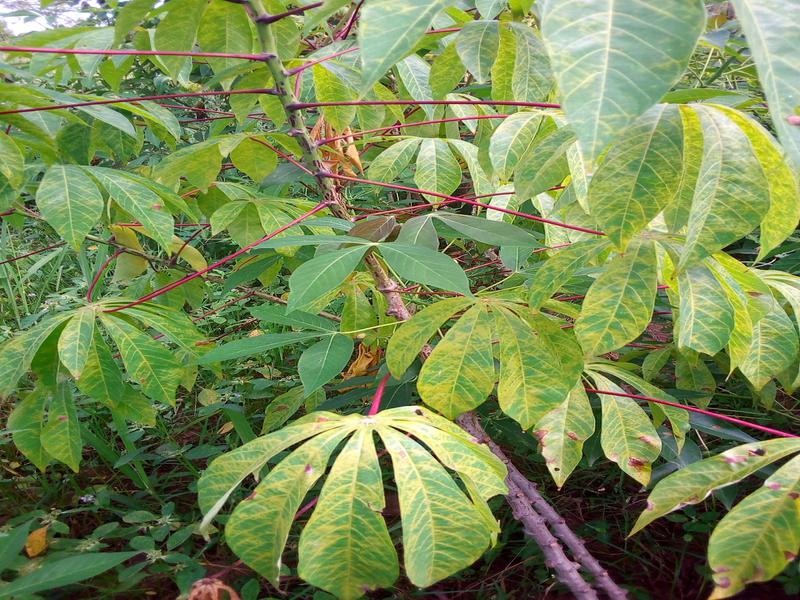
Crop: cassava
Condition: brown_streak_disease